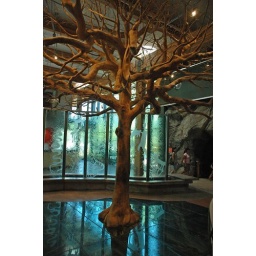
The tree in the inside of the main building. The root system is visible through the glass floor.